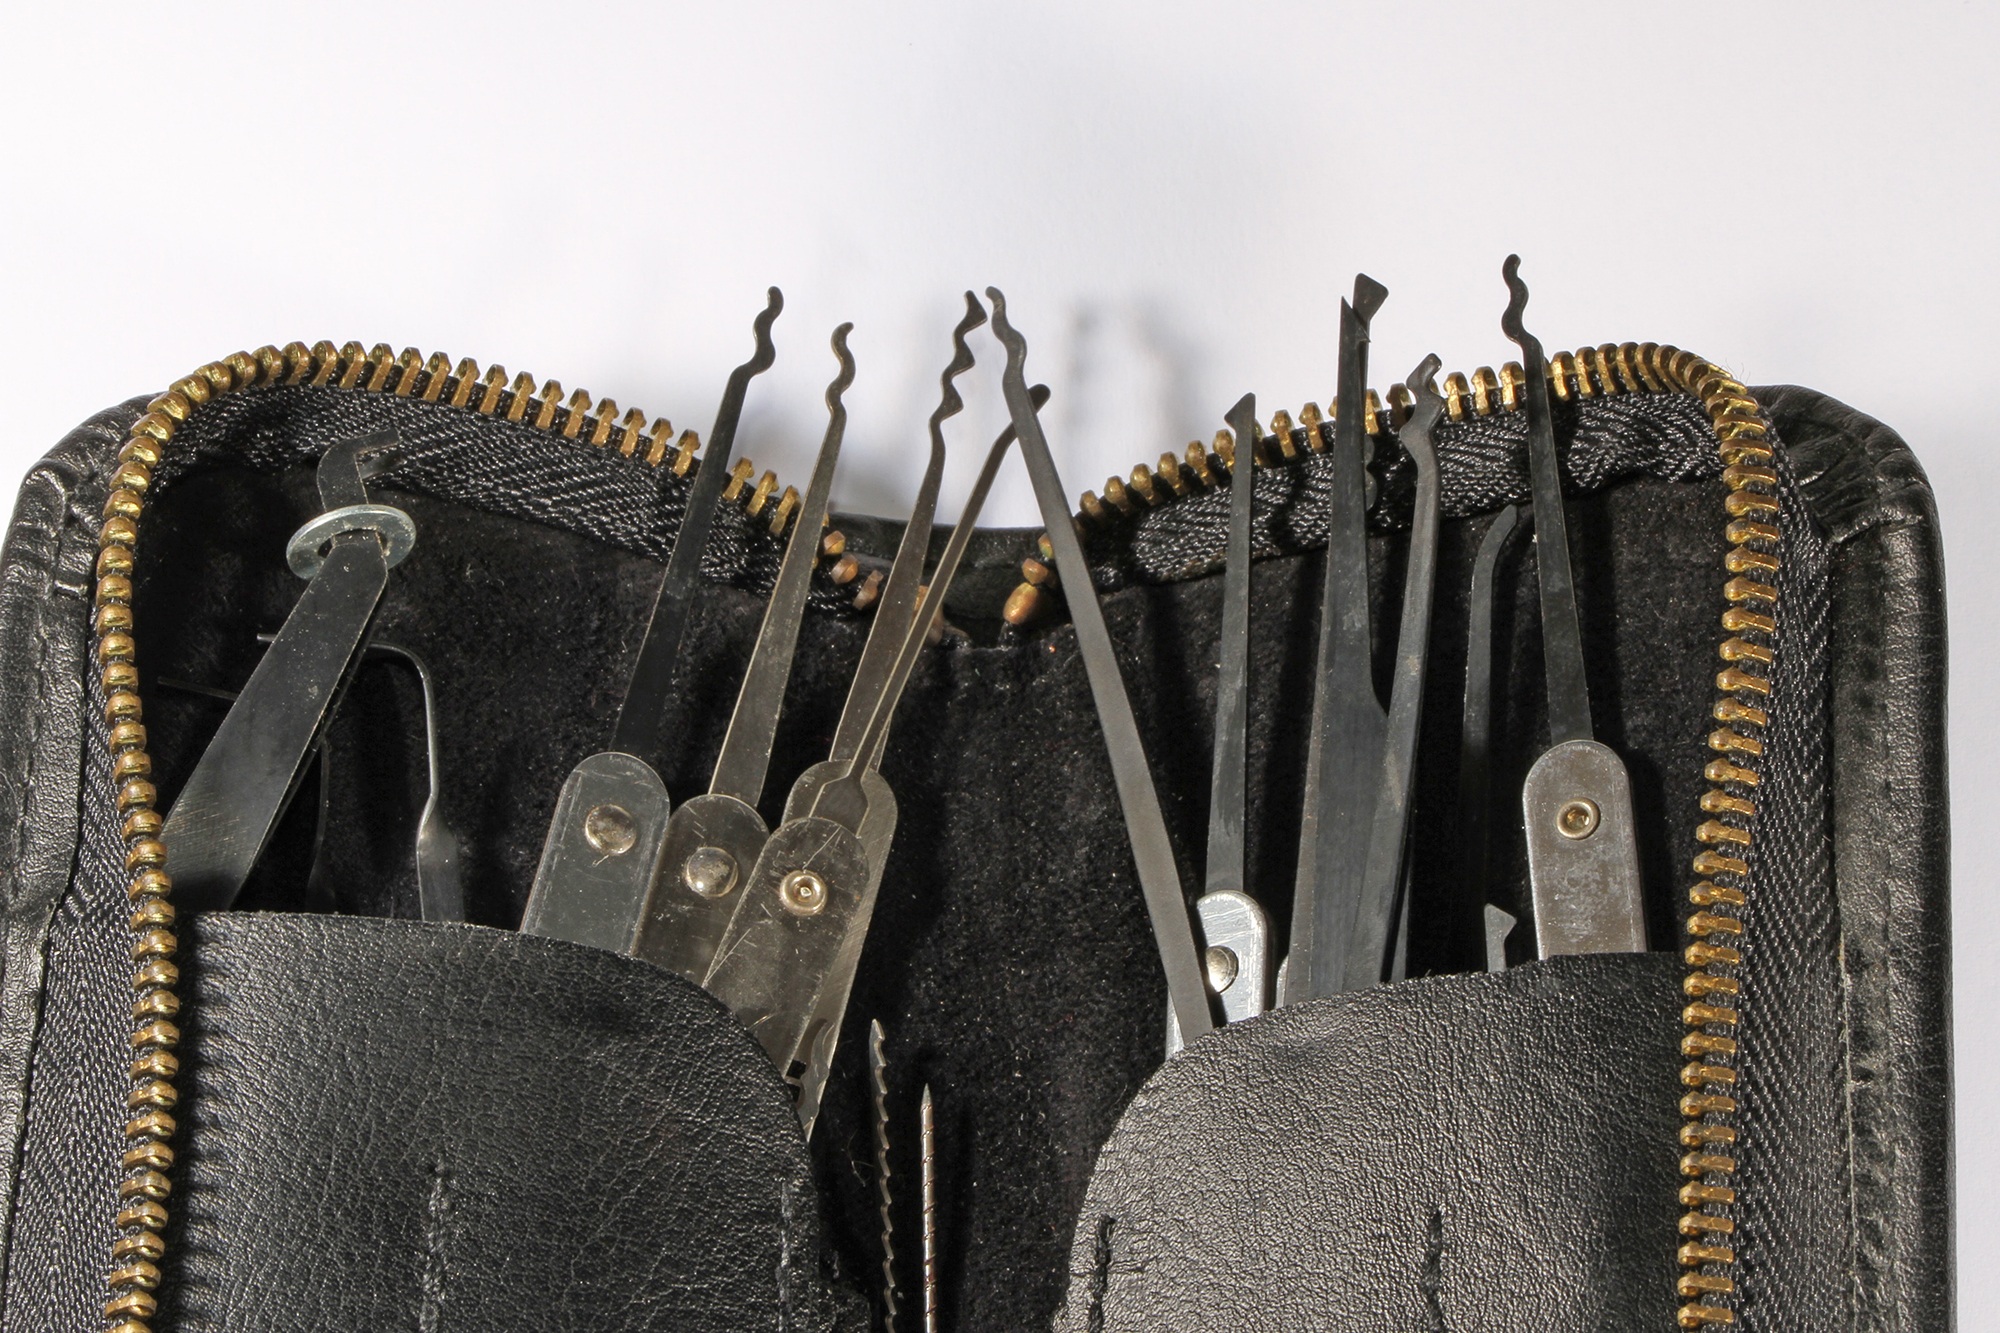
leather, tool, bag, handbag, textile, footwear, zipper, picking, key service, fashion accessory, picking set, open closed, dietrich